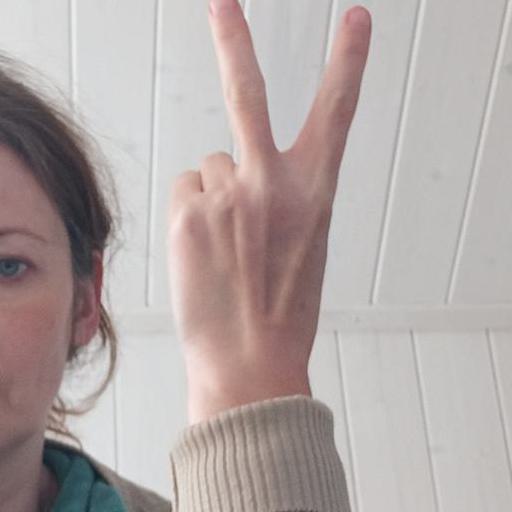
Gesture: peace_inverted